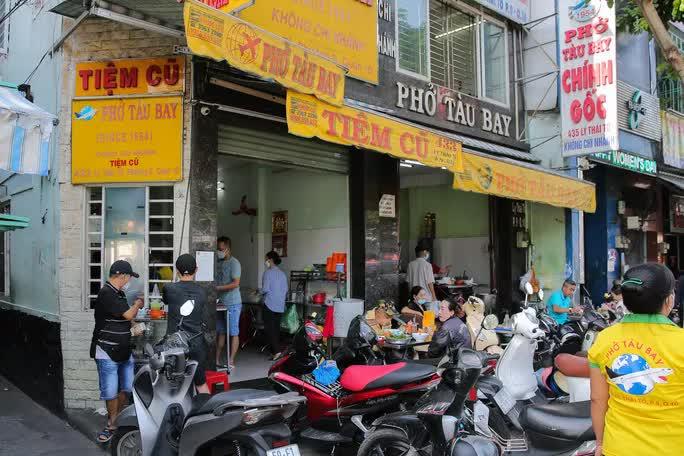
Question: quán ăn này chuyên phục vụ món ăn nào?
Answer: phở